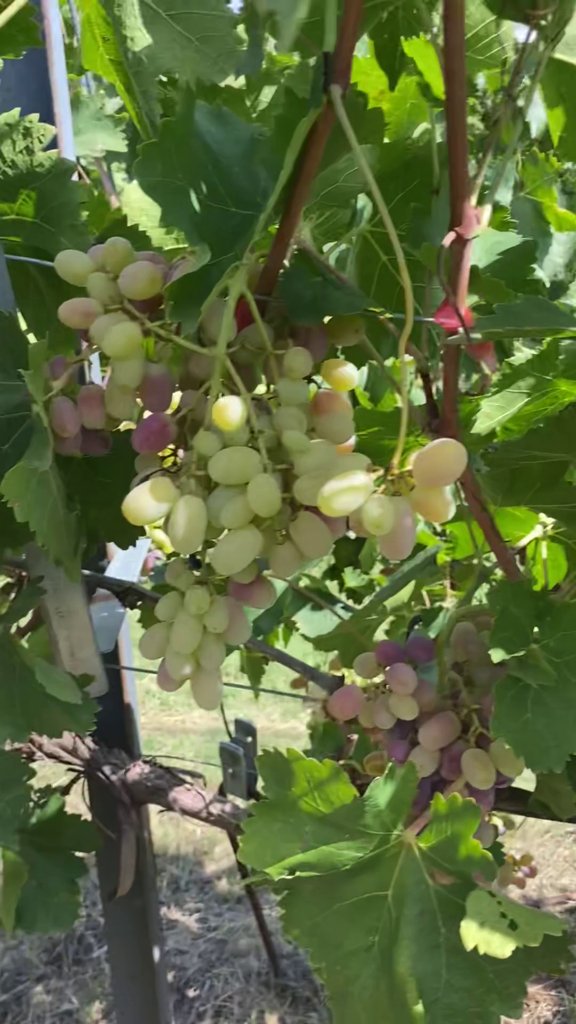
Berries visible: 87
Grape clusters: 2